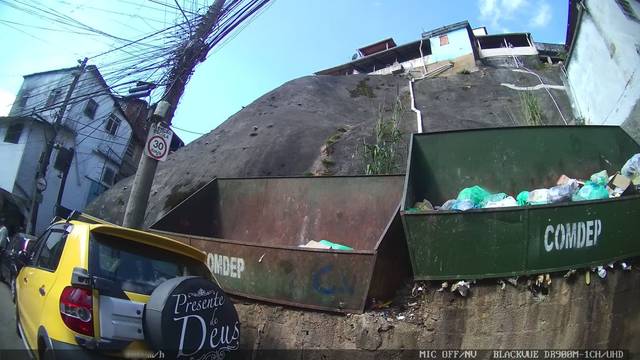
Region: Brazil
Coordinates: -22.515, -43.177